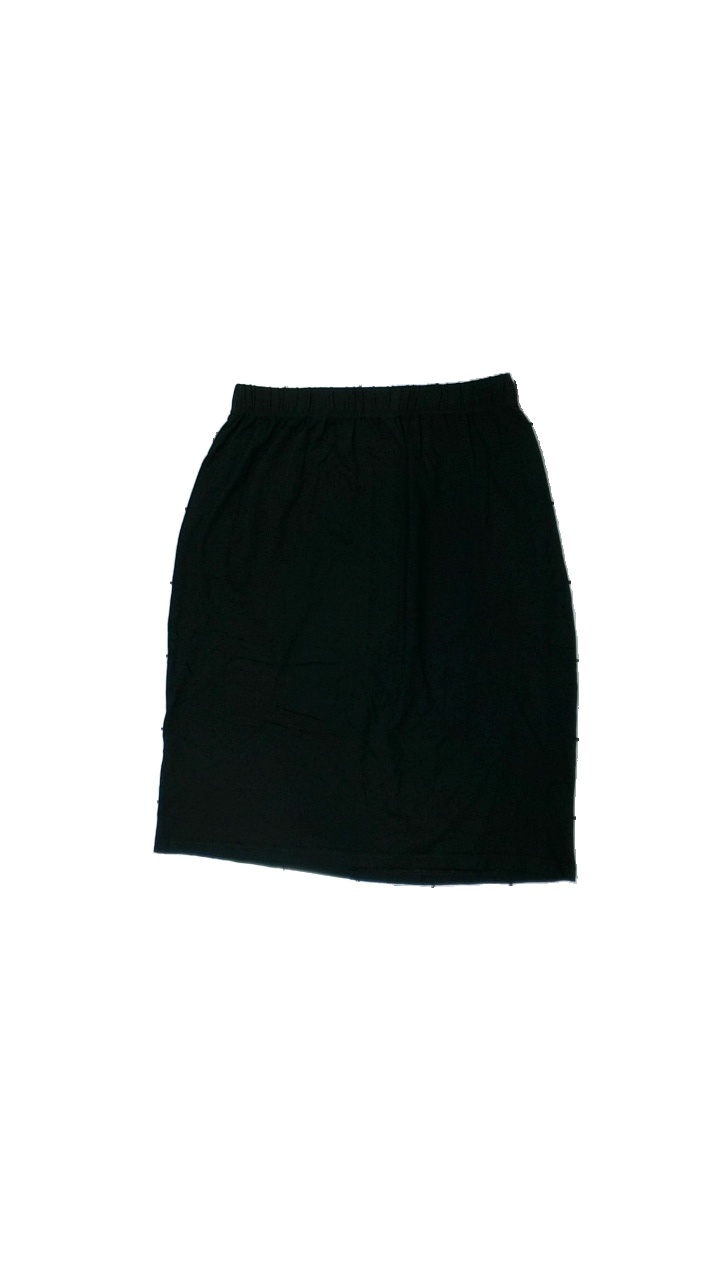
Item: Skirt (Ladies)
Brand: Missing
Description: Black skirt. No brand no size. Good condition.
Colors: Black
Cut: Regular
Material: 100% visc
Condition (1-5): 3
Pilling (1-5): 5
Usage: Reuse
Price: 50-100